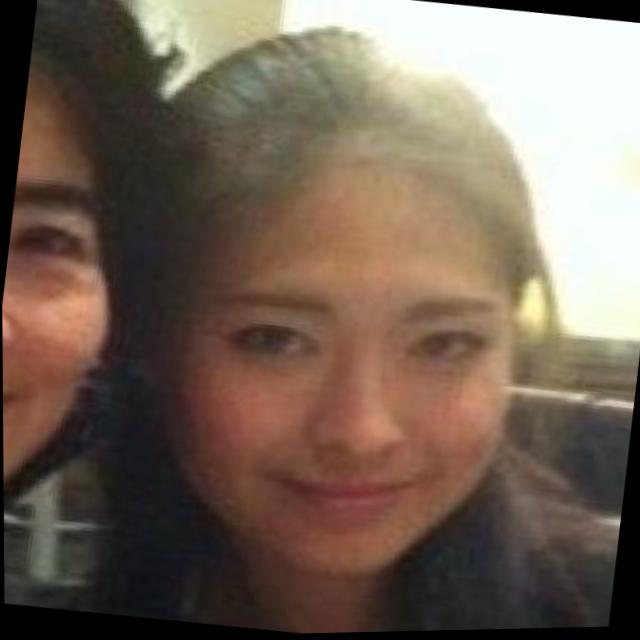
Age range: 21-44